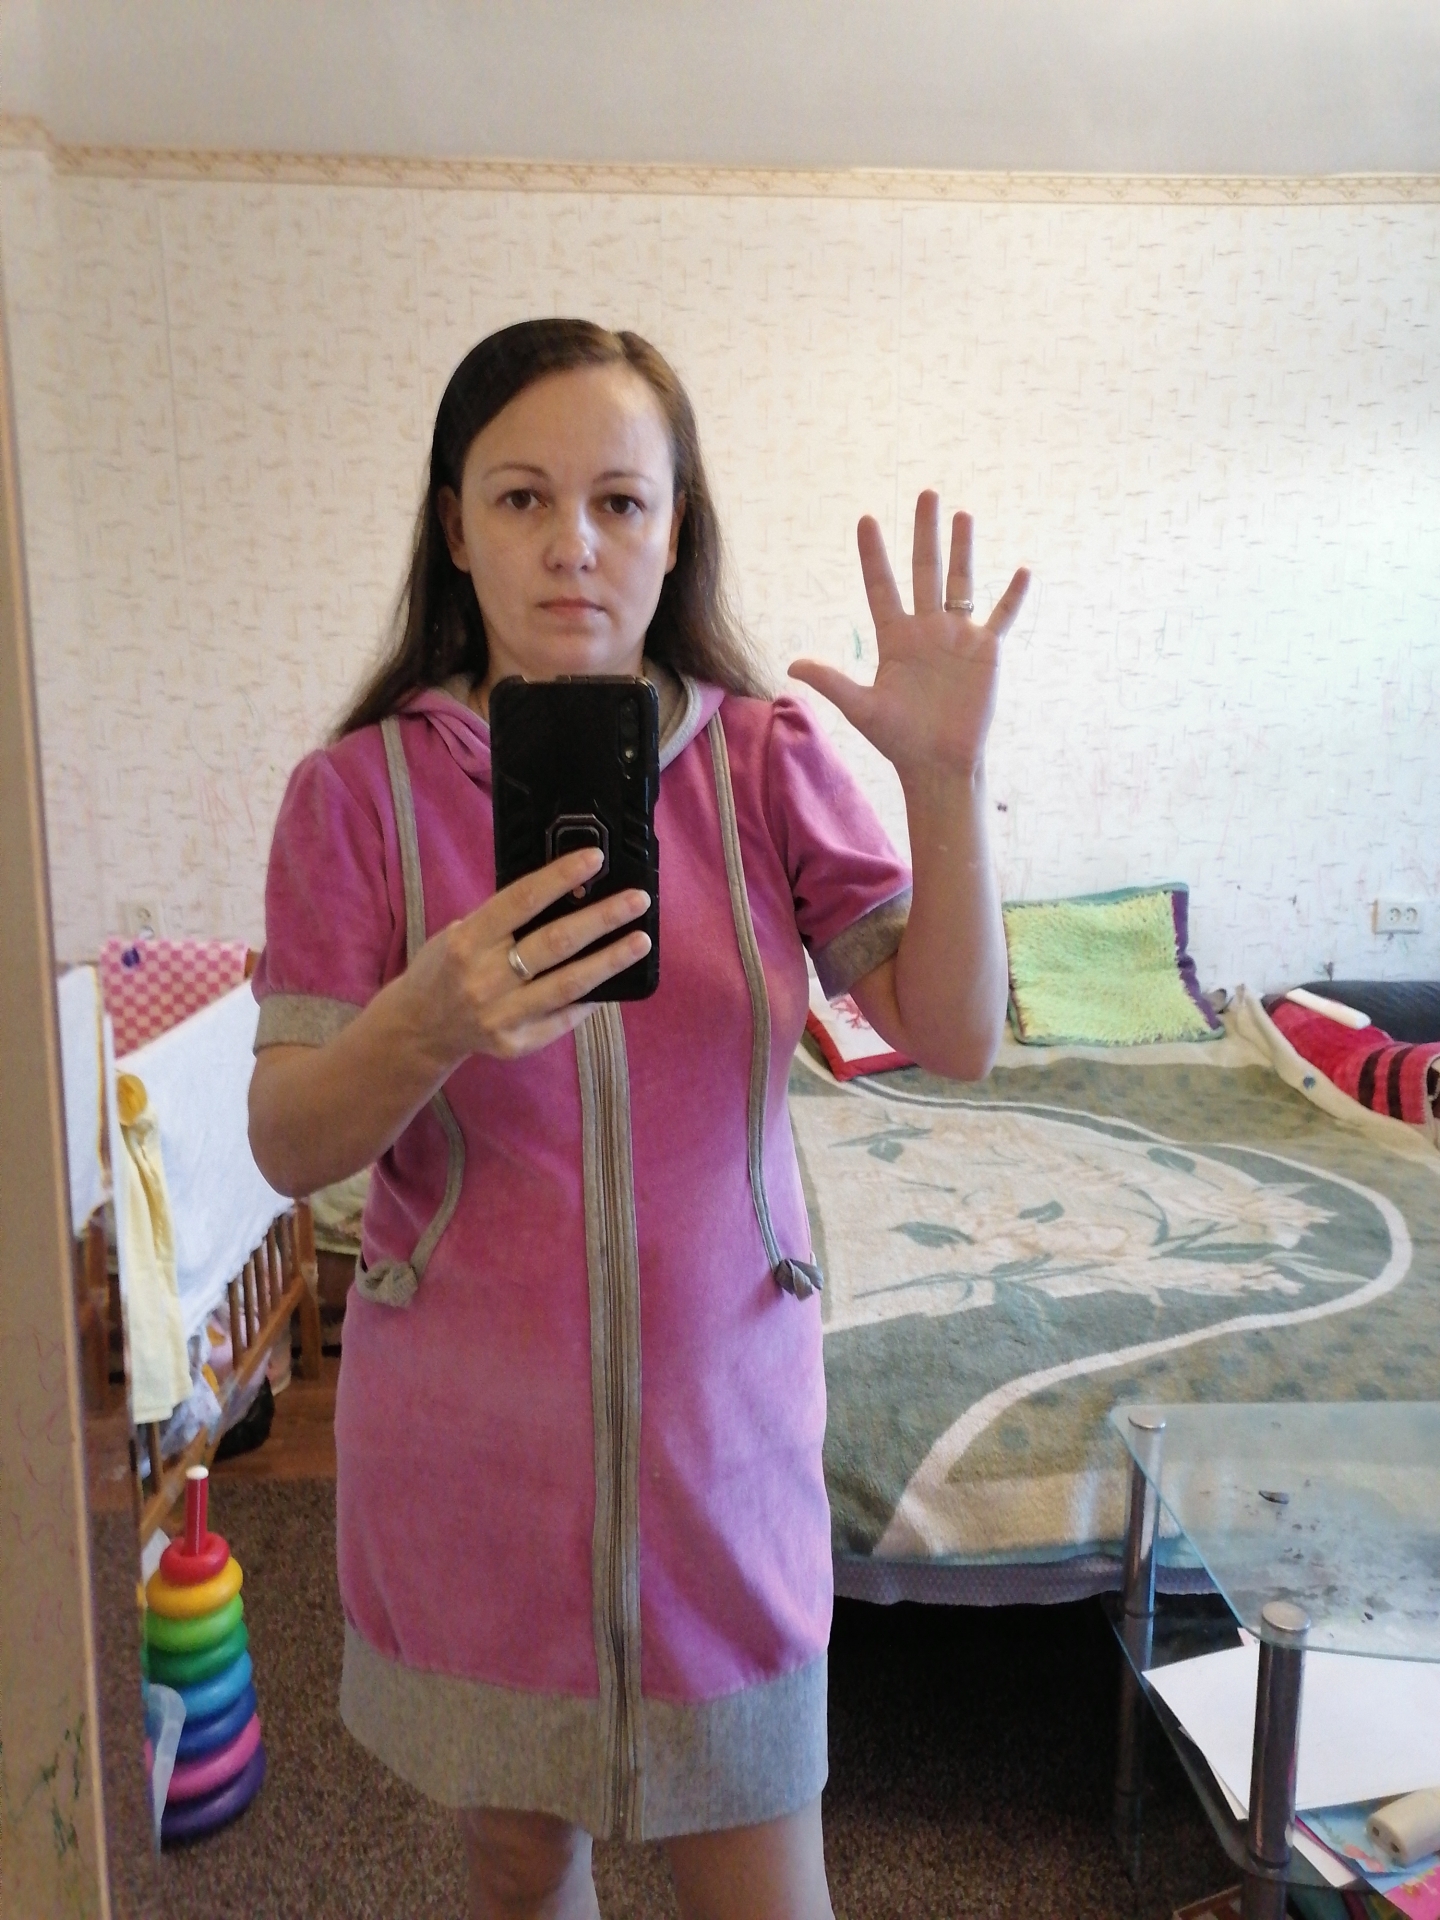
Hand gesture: palm